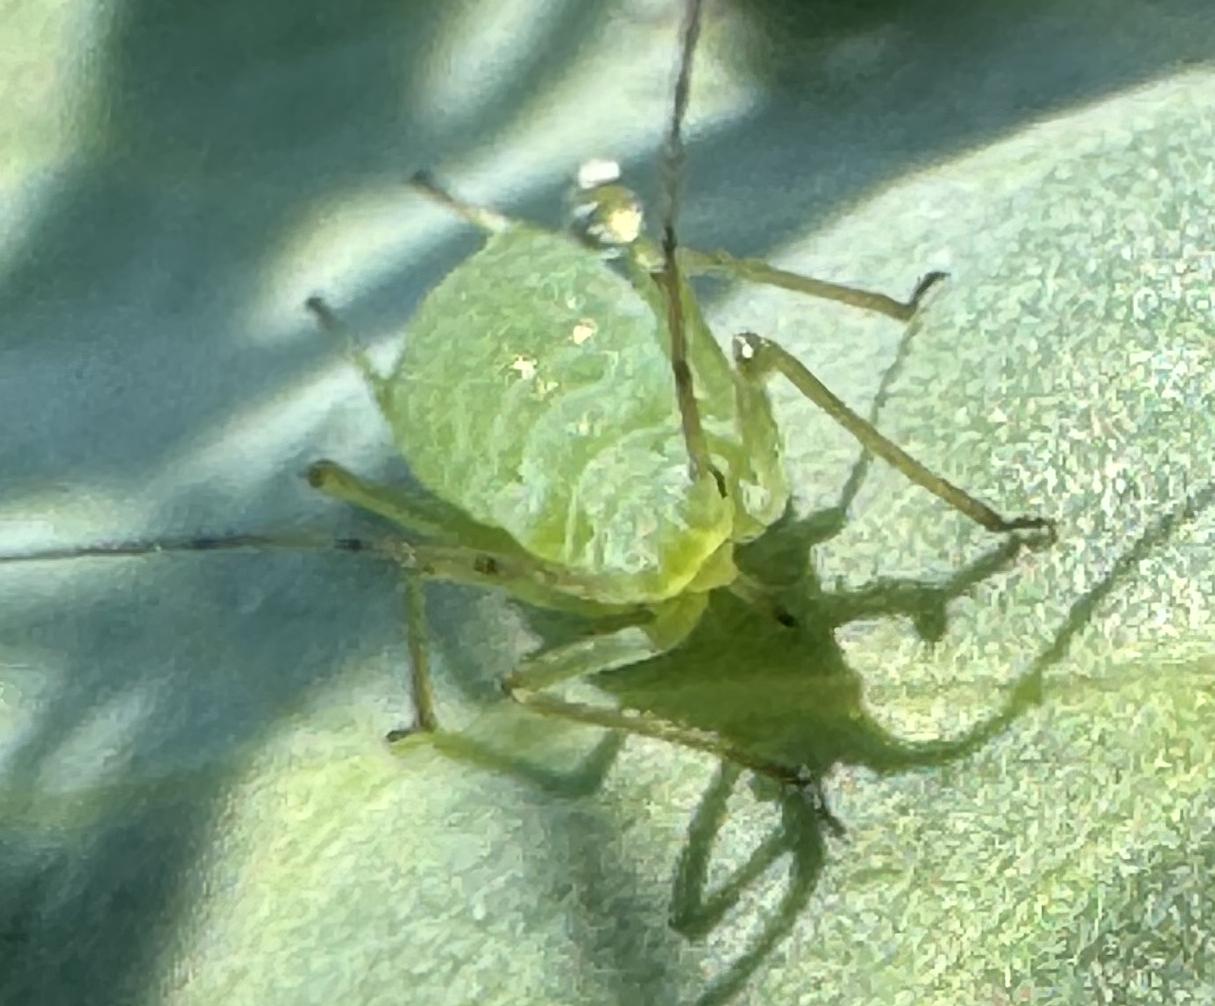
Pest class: pea_aphid